Jo Palma

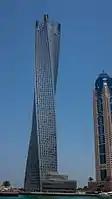
Cayan Tower in Dubai, designed by Palma

Jo Palma worked as Design Director in both Chicago and London for the firm Skidmore, Owings & Merrill. In 2015 Palma joined the architecture firm Perkins+Will, where he served as the Regional Design Director, EMEA, working out of their London office. He later founded the architecture firm Jo Palma + Partners also known as PALMA.